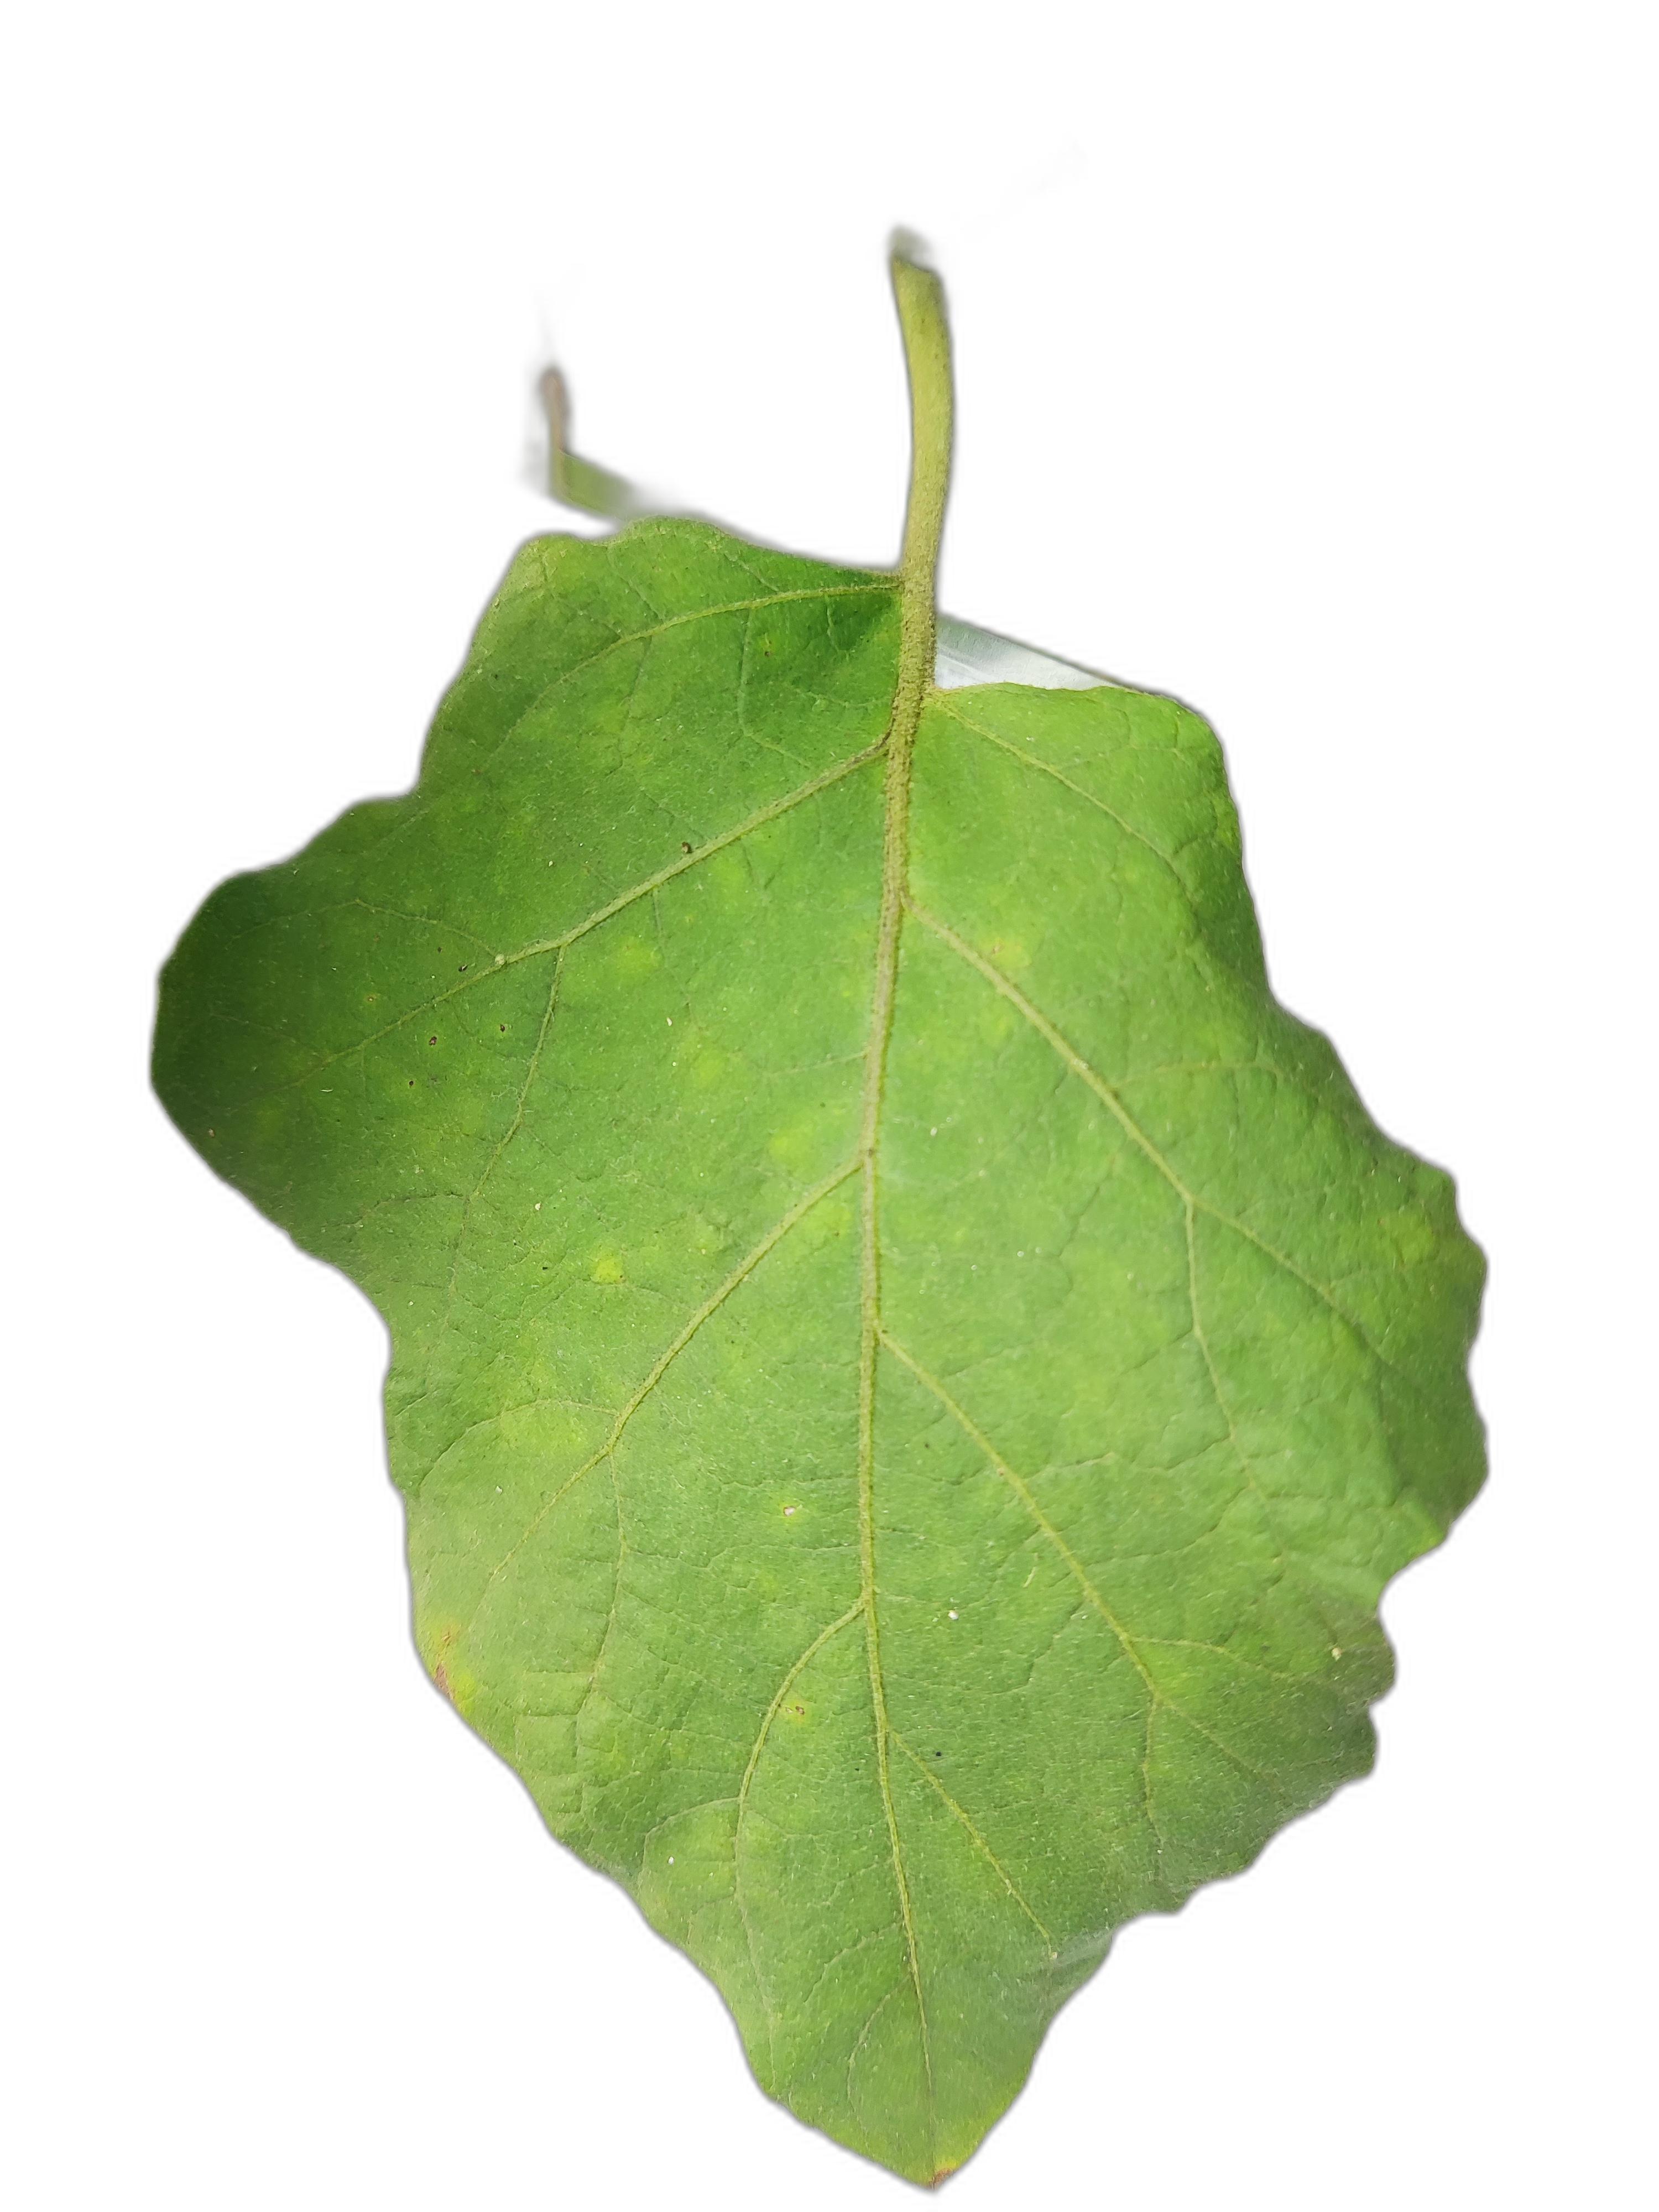
Label: Healthy Leaf